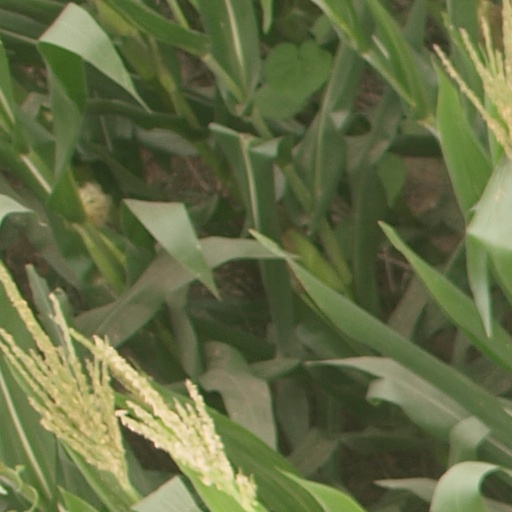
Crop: maize; corn